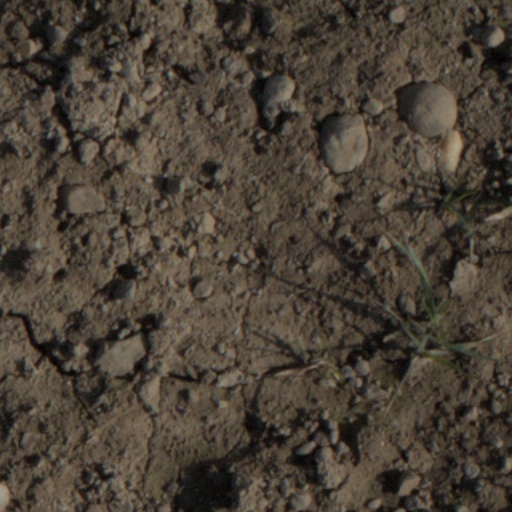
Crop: wheat